Frank Borman

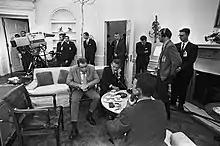
Borman (center) in the Oval Office during Nixon's call to the Apollo 11 astronauts on the Moon

For the Apollo 11 Moon landing mission in July 1969, Borman was assigned as NASA liaison to President Richard Nixon at the White House. He viewed the launch from the President's office. Nixon initially had prepared a long speech to read to the astronauts on the Moon during a phone call, but Borman persuaded him to keep his words brief and non-partisan. He also convinced the President to omit the playing of the "Star Spangled Banner", which would have required the astronauts to waste two and a half minutes of their time on the surface standing still. He accompanied the President in Marine One, when it flew to the recovery ship, the aircraft carrier to meet the crew of Apollo 11 on their return.